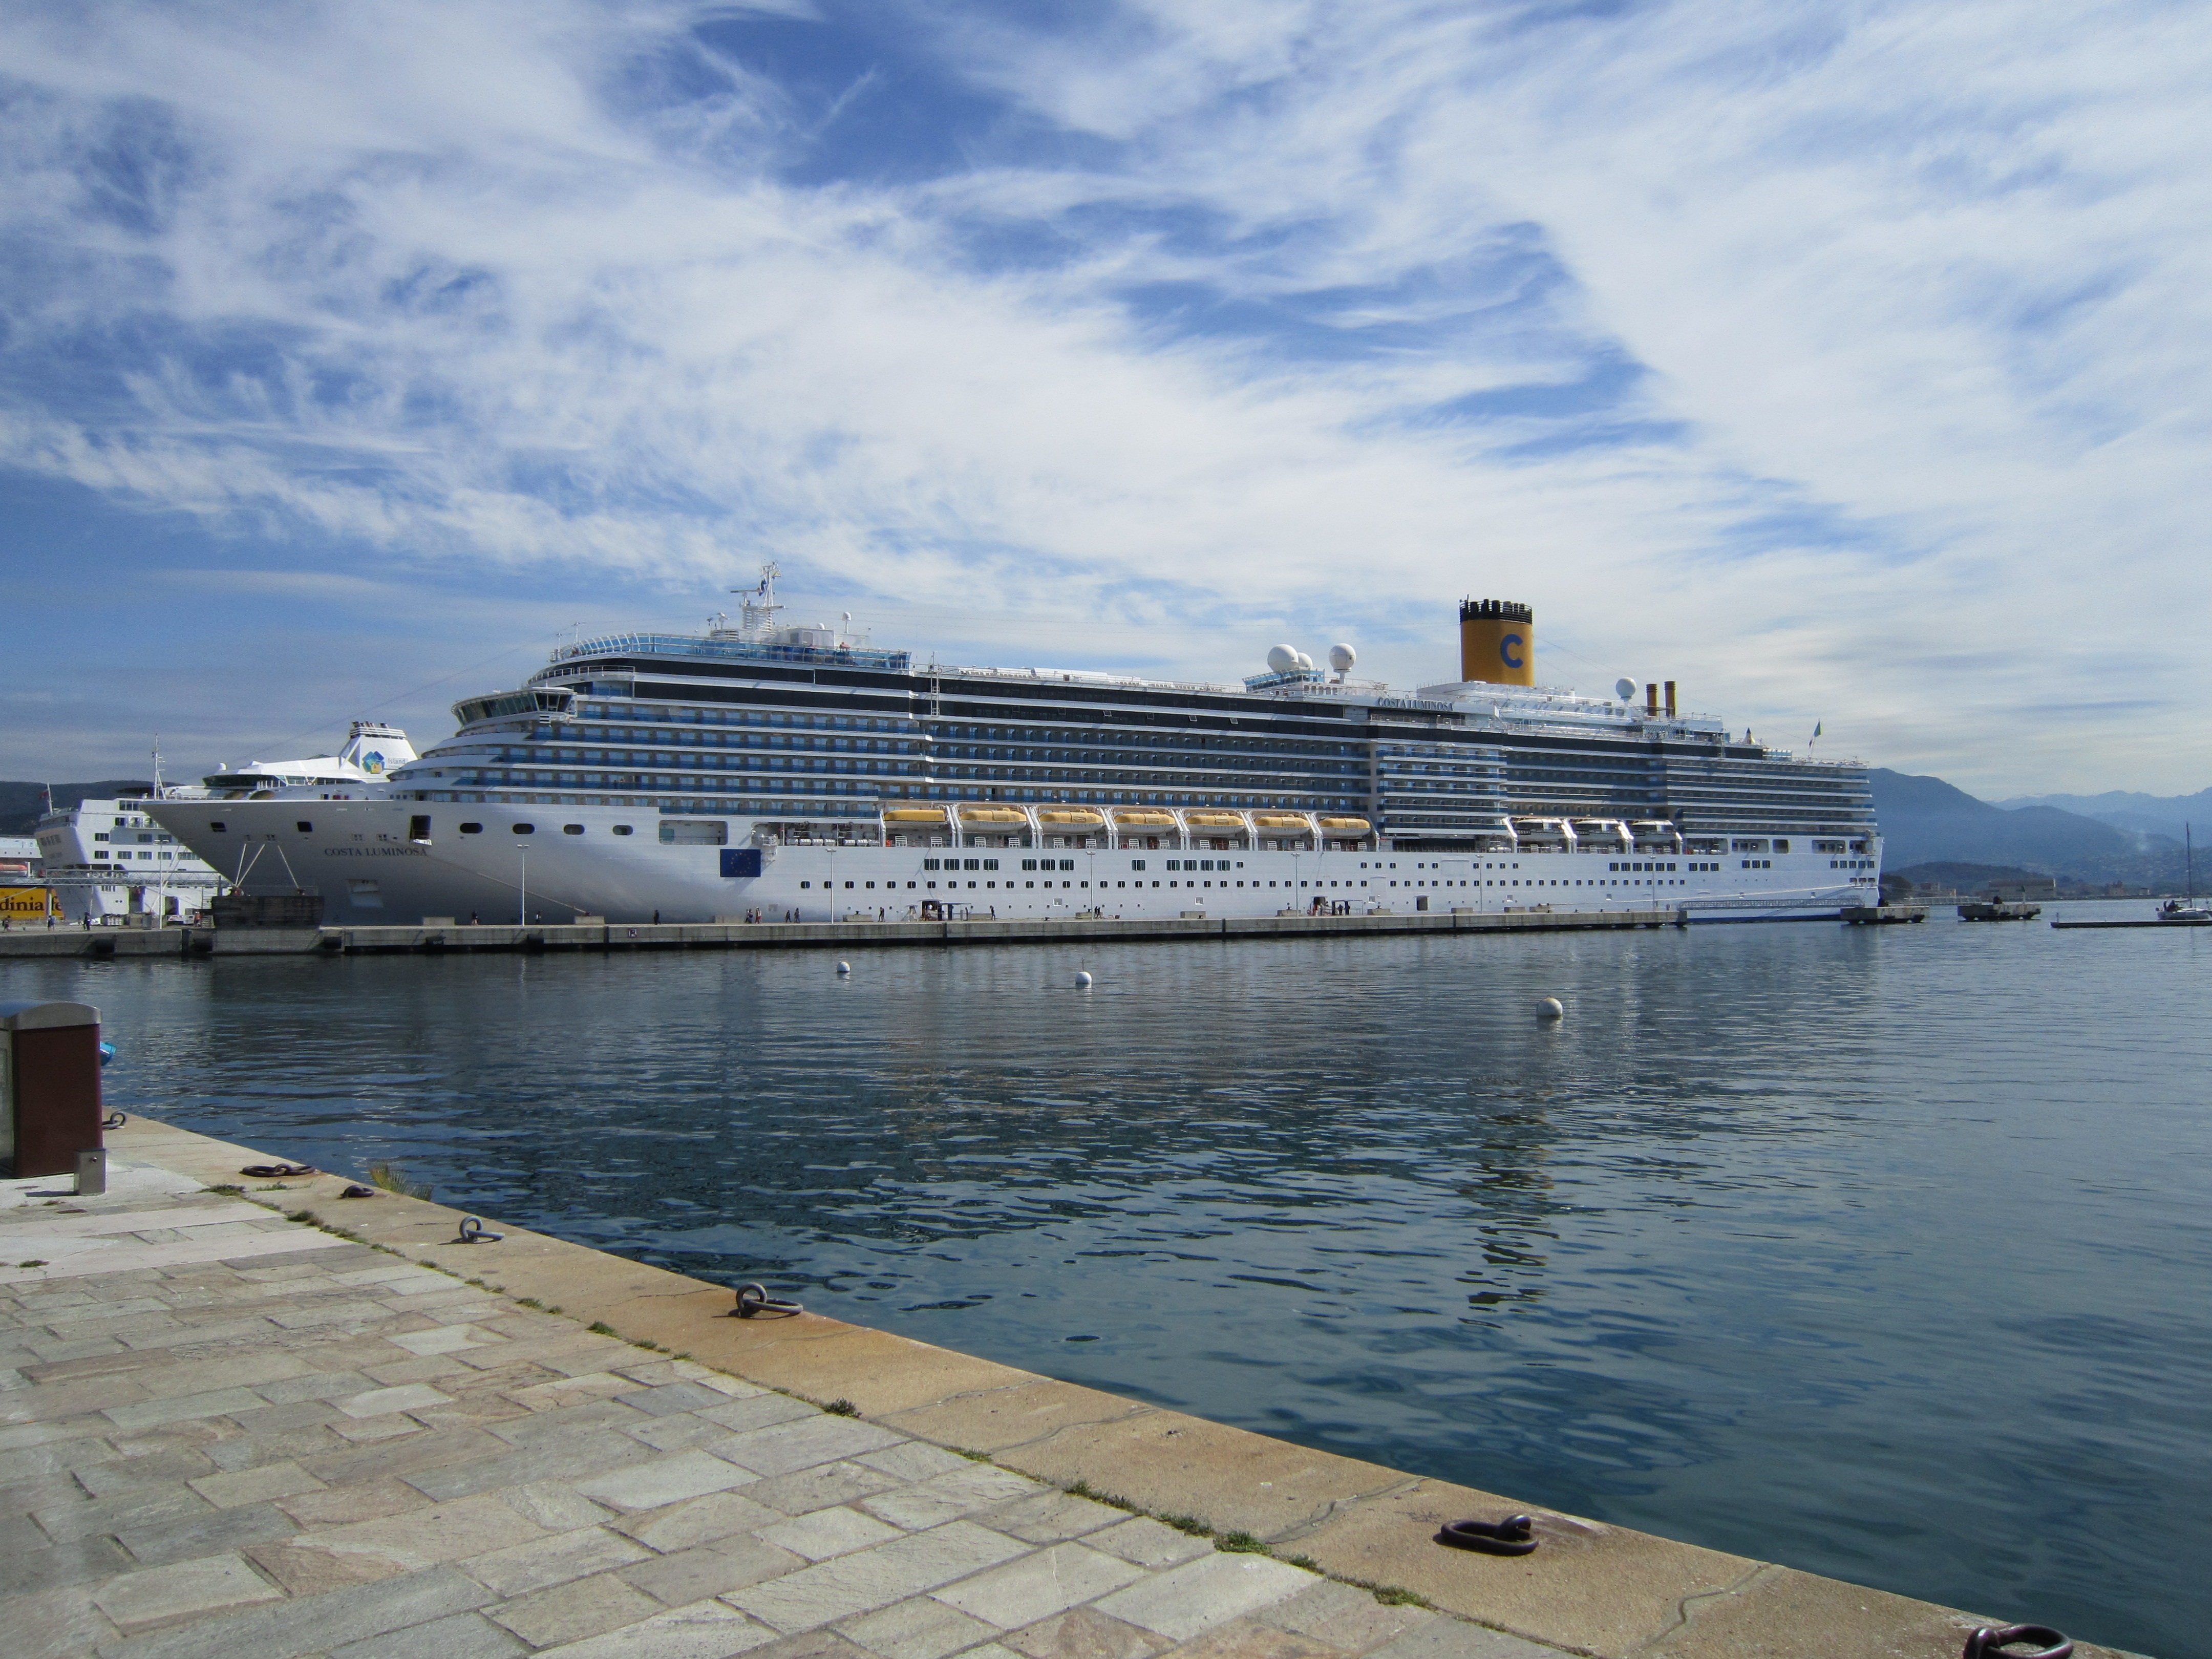
sea, dock, boat, ship, vehicle, holiday, cruise, ships, watercraft, cruise ship, motor ship, passenger ship, freight transport, ocean liner